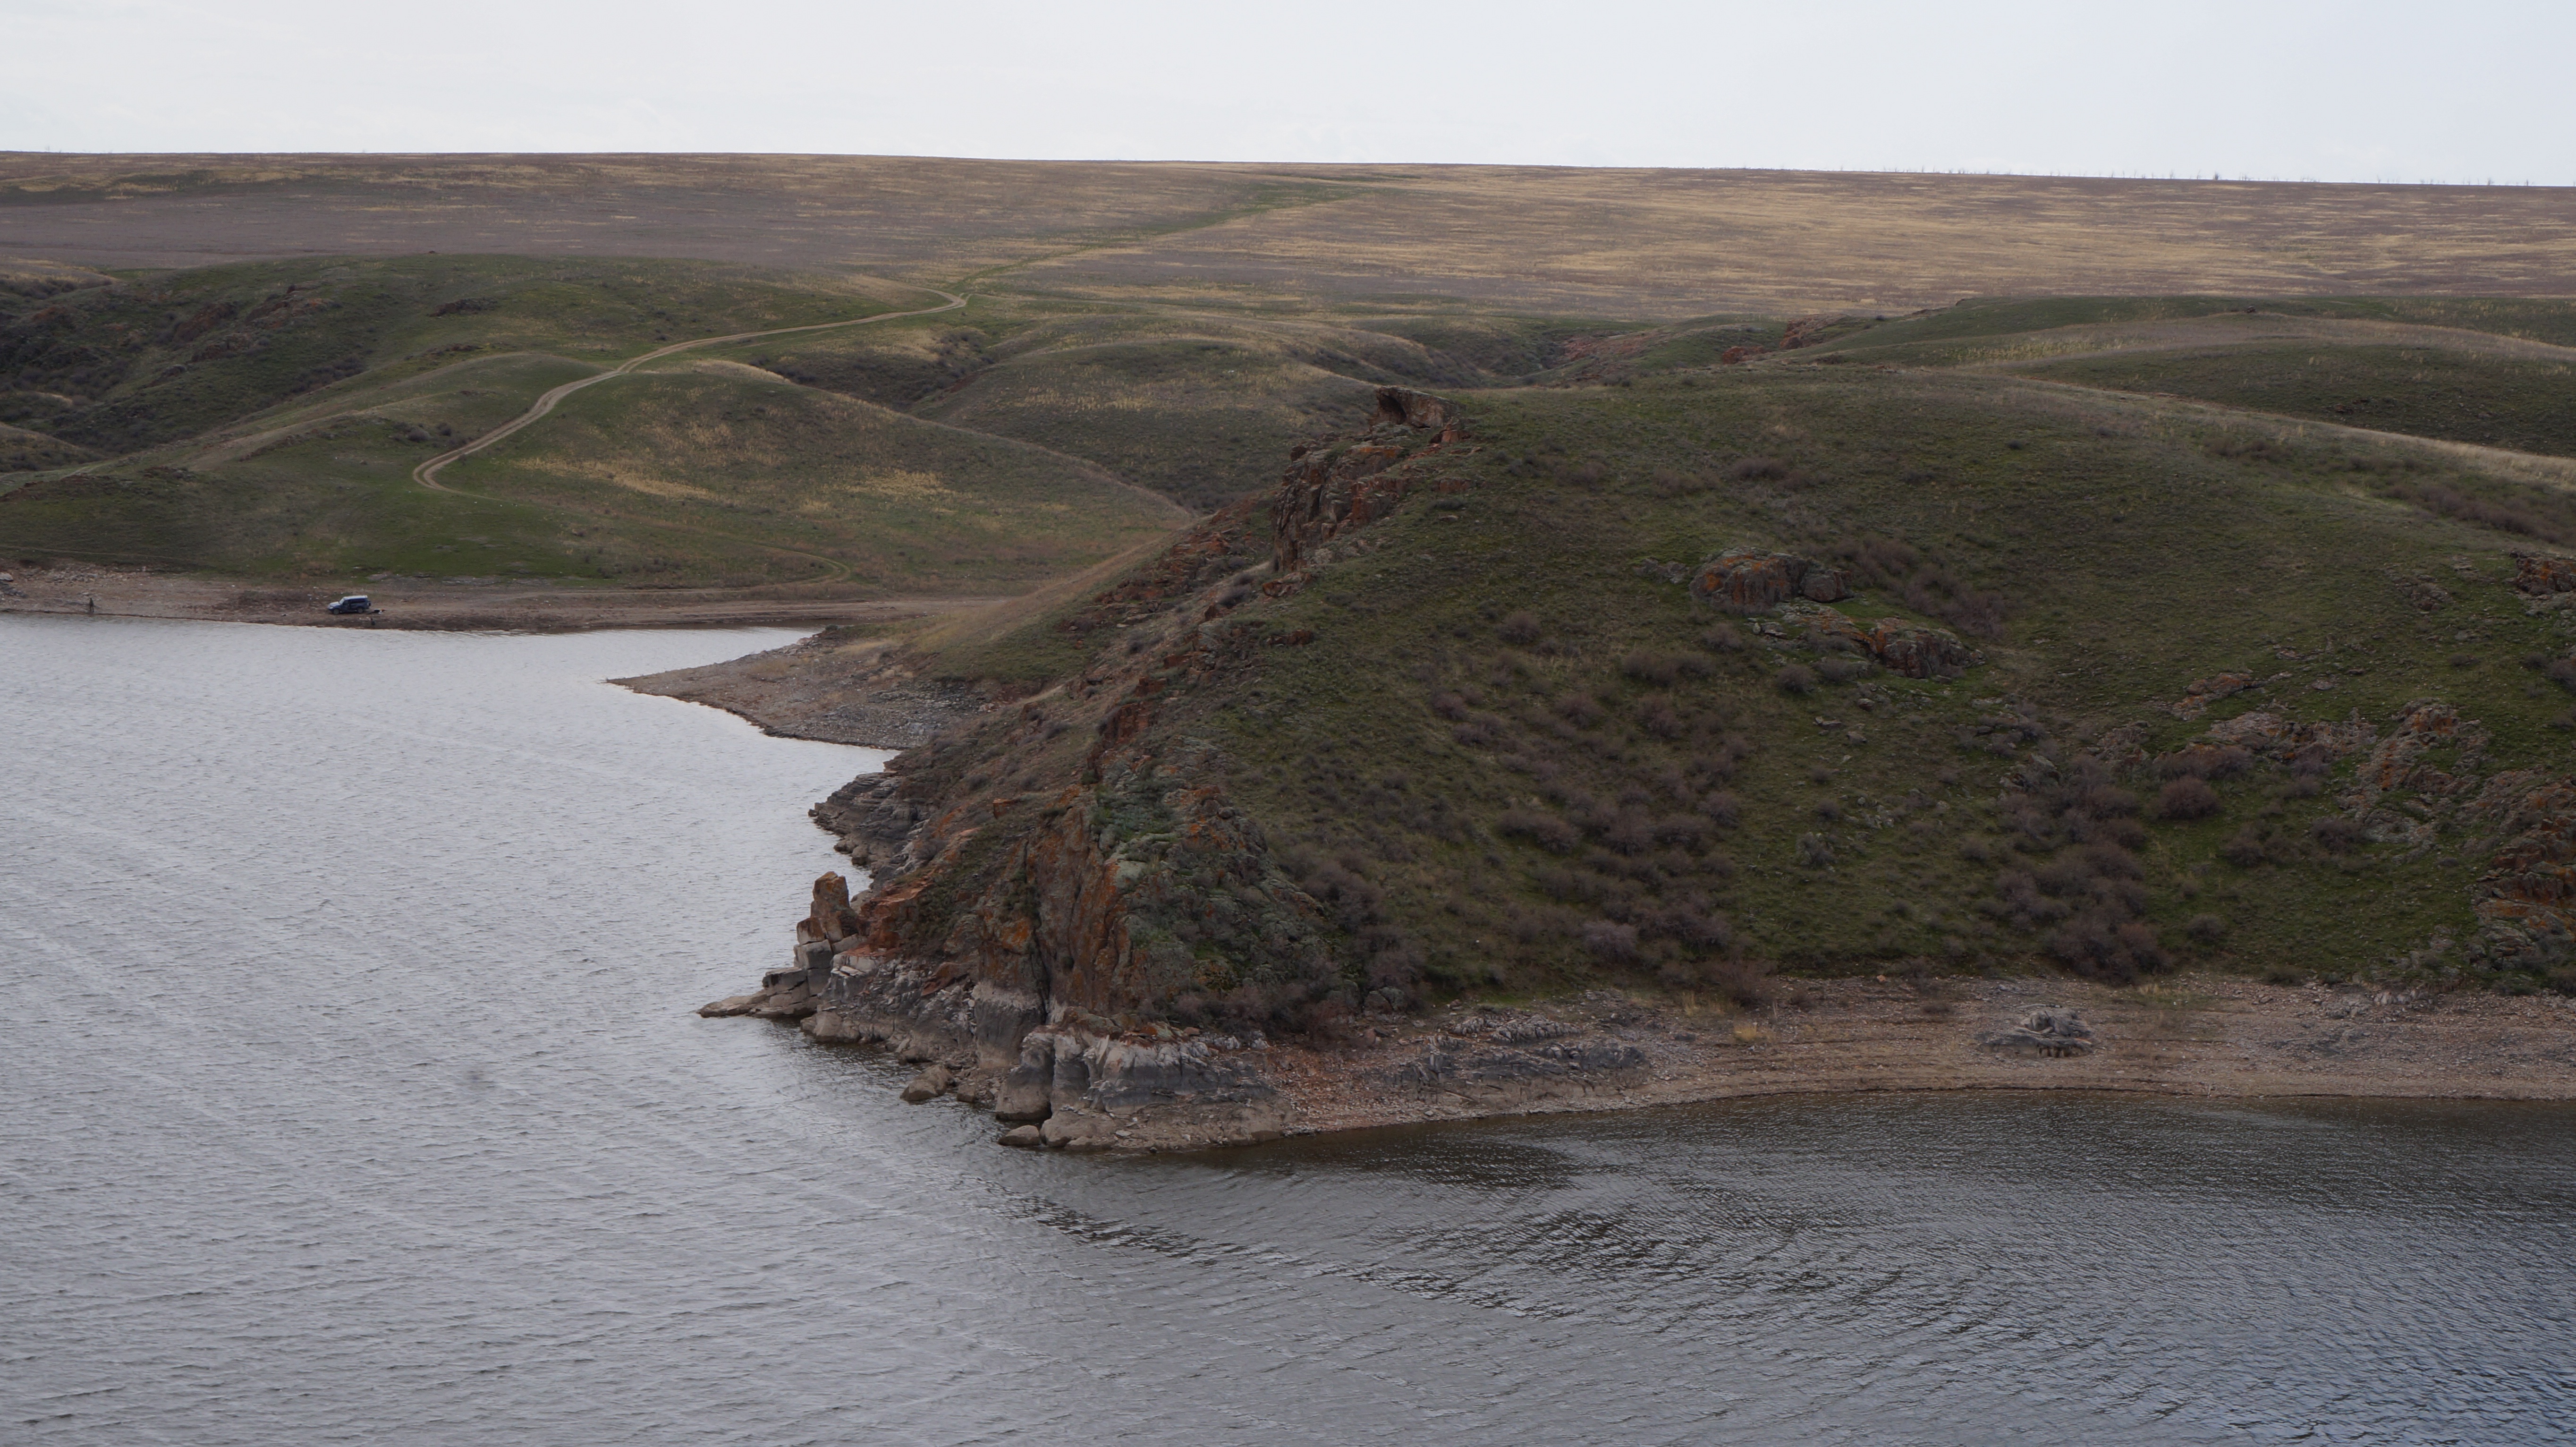
hills, lake, rocks, nature, cliff, edge, grass, dry, body of water, coast, headland, Raised beach, water resources, coastal and oceanic landforms, highland, water, reservoir, sea, geological phenomenon, Thermokarst, terrain, hill, loch, landscape, klippe, bank, bay, fell, river, promontory, inlet, formation, rock, lake district, estuary